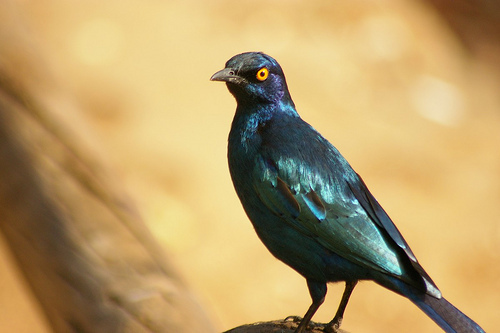
a bird with stark orange eyes, pointed bill, and pearlescent blue and green body plumage.
this is a blue bird with a yellow eye and a black pointy beak.
a medium bird with a blue and green body and bright orange eyes.
this is a green and blue bird with a brown billa large bird with an orange eye, and green wings.
a medium-sized bird with iridescent blue and blue-green feathers, body, and wings, and darker iridescent blue on the head turning almost to purple below the yellow eyes.
the colorful bird has green back and a yellow eyering.
this bird is shiny green and purple in color, with a curved beak.
a colorful small shiny blue bird with a purple cheek patch bright yellow eyes.
this bird has a golden brown beck, yellow eye and blue, purple colors running thru body.
Species: Cape Glossy Starling